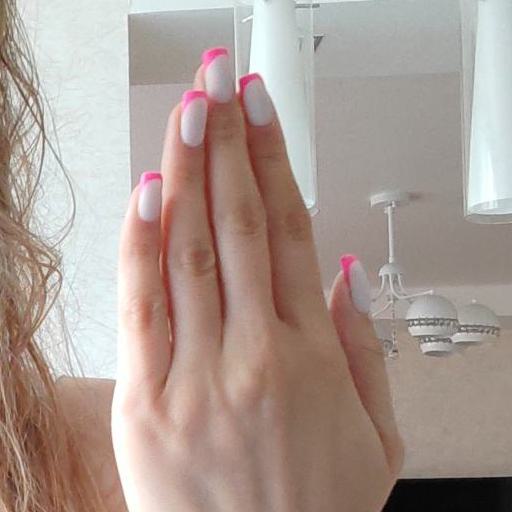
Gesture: stop_inverted